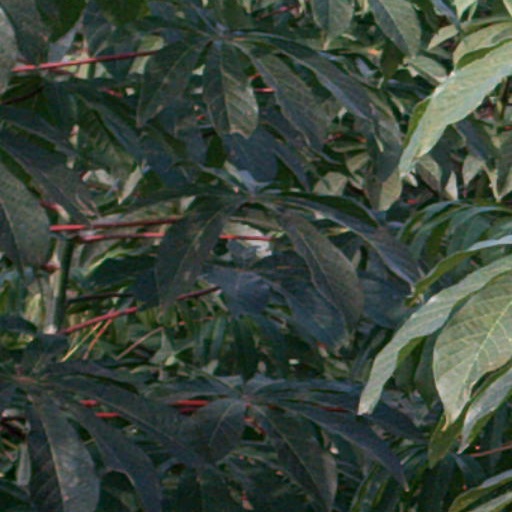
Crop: cassava